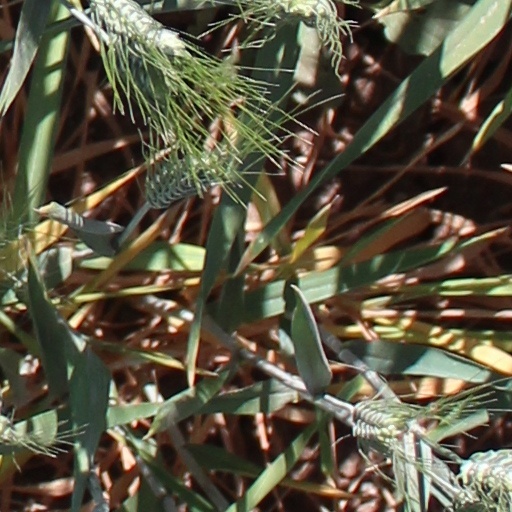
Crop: wheat